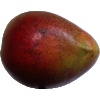
Label: Mango Red 1